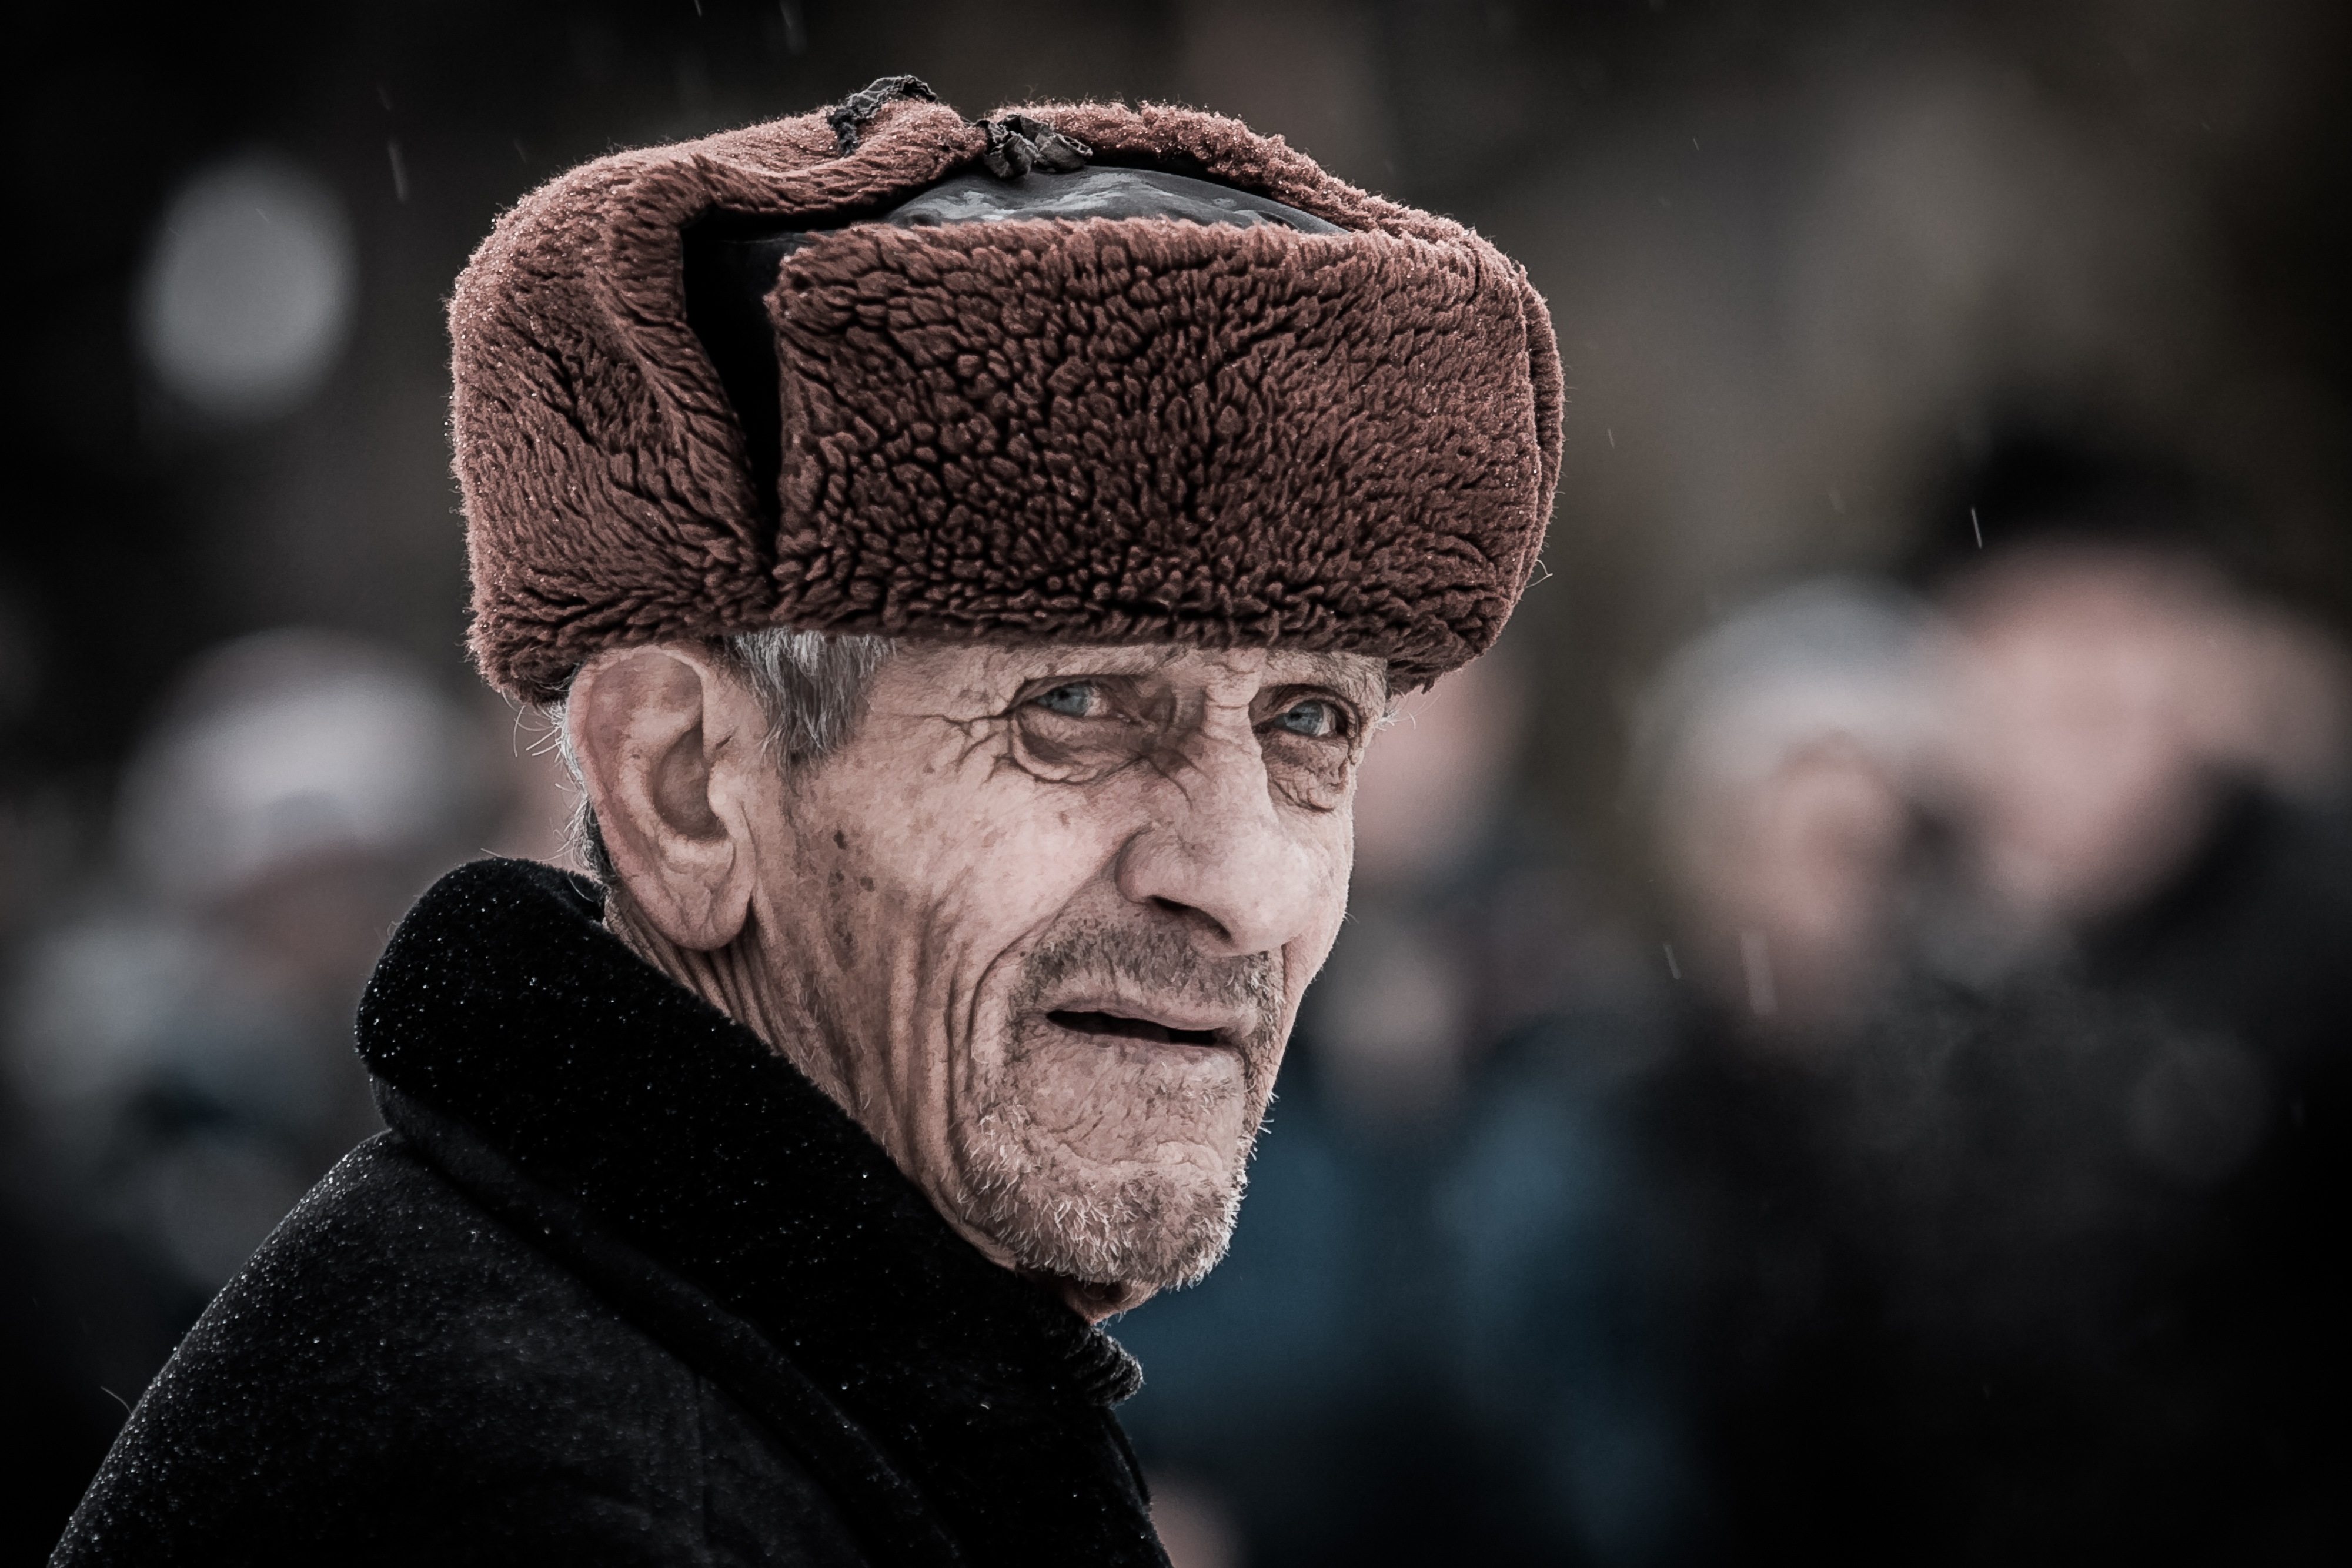
man, person, people, hair, old, male, portrait, black, hairstyle, beard, life, close up, head, expression, experience, pain, emotions, burden, facial hair